Hidalgo (state)

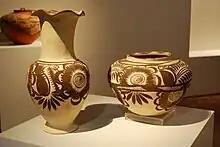
Ceramics by Nicolas Vita Hernandez of Chililco, Huejutla

Mining is the oldest and most traditional large-scale economic activity in the state. The mining of magnesium provides the most income to the state, providing 28% of all revenues, followed by zinc (18%), silver (14.3%), limestone (12.9%) and lead (7.7%). Other minerals include gold, copper, cadmium and sulfur. Most precious metals such as gold, silver and copper are mined in Pachuca and Zimapan. Petroleum, natural gas and other similar deposits also exist.